Ichiro Aisawa

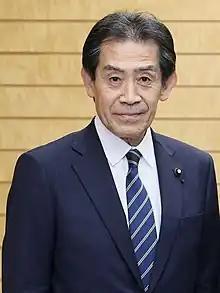
Aisawa in 2023

is a Japanese politician of the Liberal Democratic Party, who serves as a member of the House of Representatives in the Diet (national legislature). A native of Mitsu District, Okayama and graduate of Keio University, he was elected to the House of Representatives for the first time in 1986.